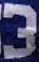
Number: 3